Barber–Mulligan Farm

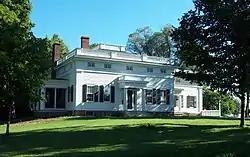
Barber–Mulligan Farm, August 2010

Barber–Mulligan Farm is a historic farm located at Avon in Livingston County, New York. The nearly farm includes a number of original buildings as well as many improvements. The most important cluster is the central farm complex which includes the main house, a carriage house, horse barn, and corn crib, all built in 1852 by Aaron Barber. The house is an example of late Greek Revival architecture. Not far from the main house is a cobblestone tenant house built c. 1828.